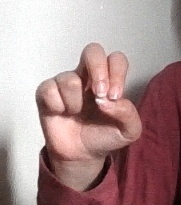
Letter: gaaf